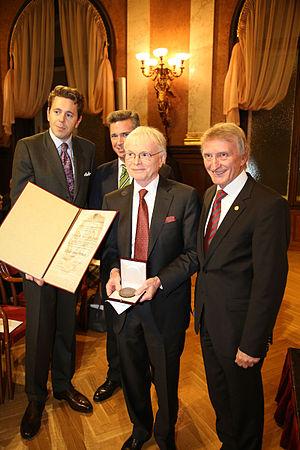
La médaille Wilhelm Exner est une distinction autrichienne délivrée par l’Association du commerce autrichienne.